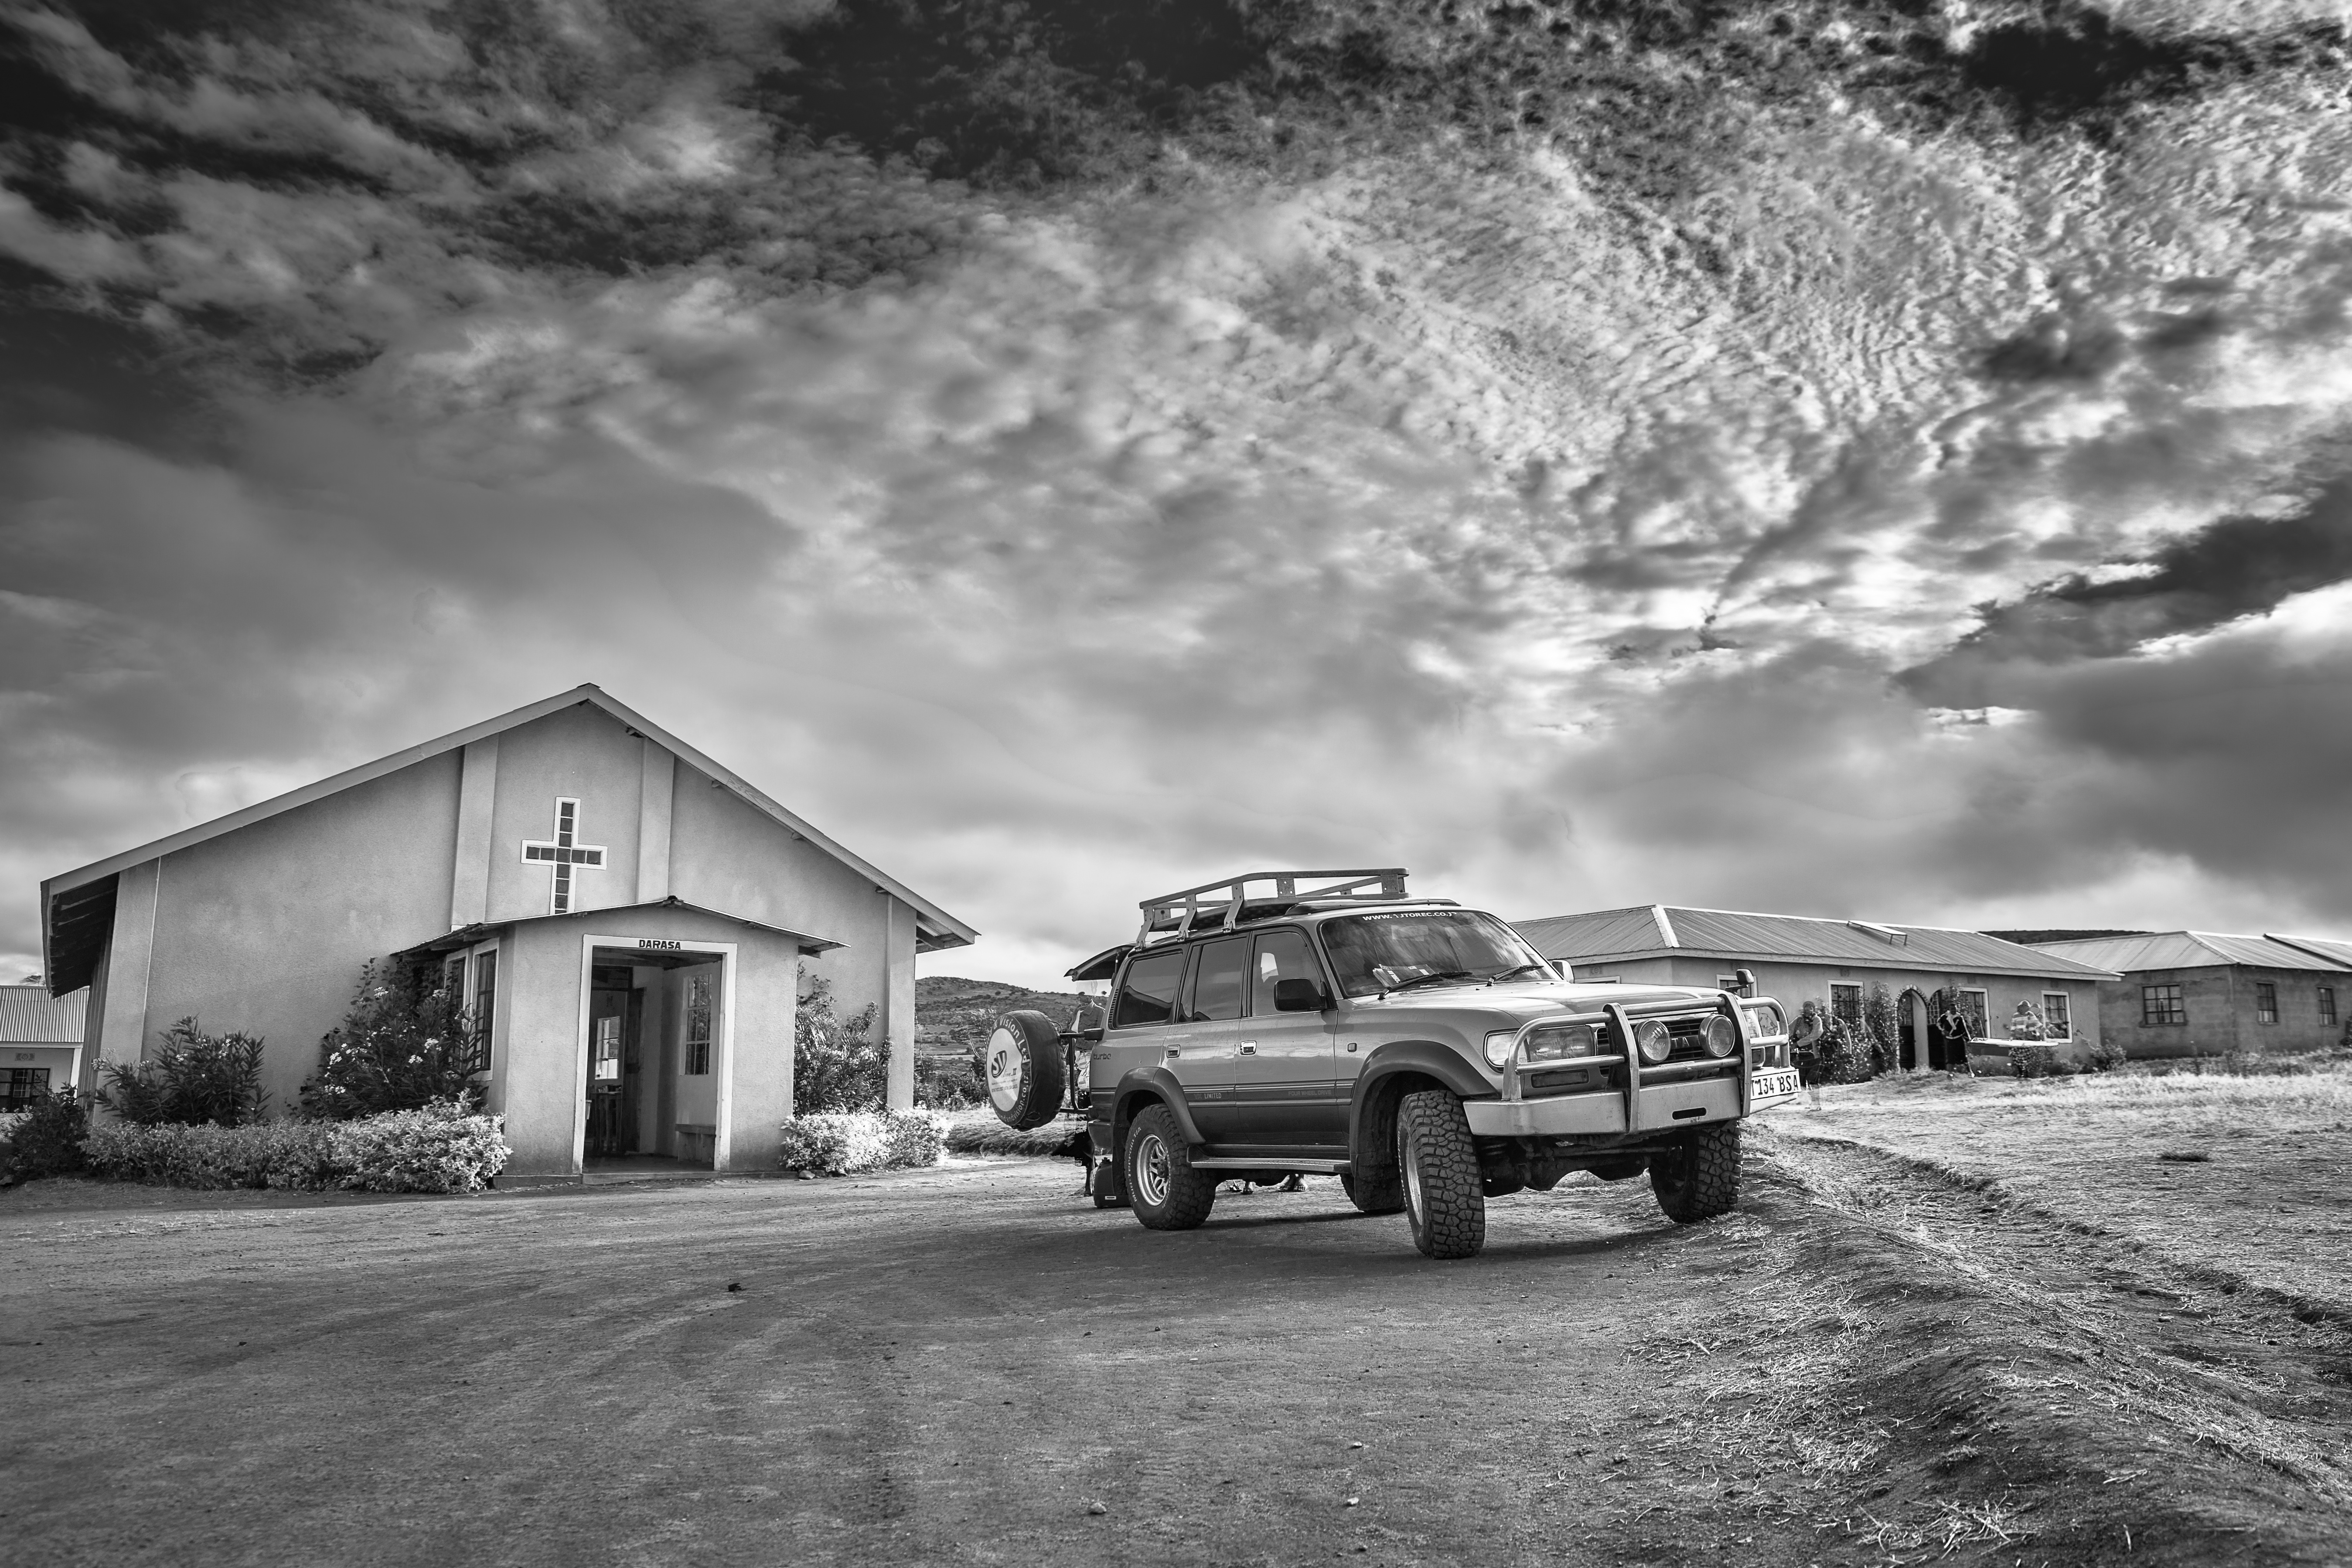
cloud, black and white, road, photography, house, darkness, black, monochrome, monochrome photography